Shel Silverstein

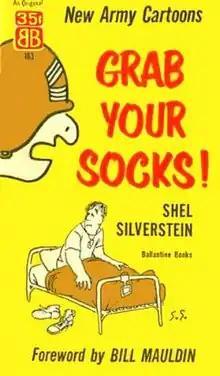
Ballantine Books published Silverstein's 1956 collection of cartoons from "Pacific Stars and Stripes", foreword by Bill Mauldin

Silverstein studied briefly at Chicago College of Performing Arts at Roosevelt University. Silverstein was associated with the outlaw country movement. His musical output included a large catalog of songs; a number of them were hits for other artists, such as the rock group Dr. Hook & the Medicine Show. He wrote Tompall Glaser's highest-charting solo single "Put Another Log on the Fire", "One's on the Way" and "Hey Loretta" (both hits for Loretta Lynn, in 1971 and 1973 respectively), and "25 Minutes to Go", sung by Johnny Cash, about a man on death row with each line counting down one minute closer. Lynn recorded five songs written by Silverstein. Lynn's producer Owen Bradley once said Silverstein's style of song writing was the most similar to that of Lynn's own writing. Silverstein also wrote one of Cash's biggest hits, "A Boy Named Sue", as well as "The Unicorn", first recorded by Silverstein in 1962 but better known in its version by The Irish Rovers. Other songs co-written by Silverstein include "The Taker" written with Kris Kristofferson and recorded by Waylon Jennings, and a sequel to "A Boy Named Sue" titled "Father of a Boy Named Sue", which is less known, but he performed the song on television on "The Johnny Cash Show". He also penned a lesser known song titled "Fuck 'em."